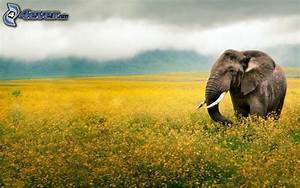
Label: elefante